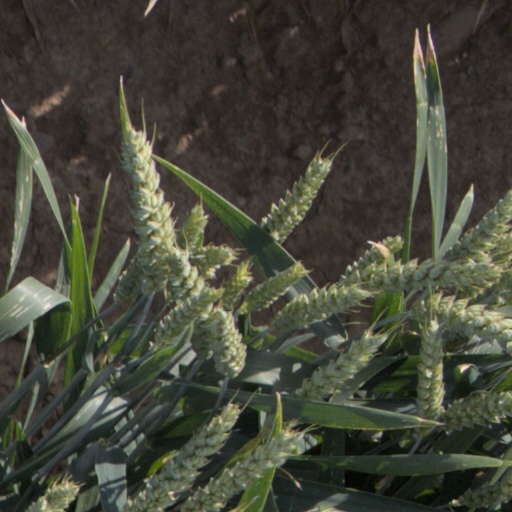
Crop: wheat